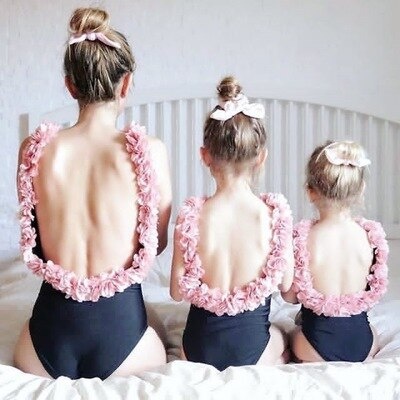
Princess Mom And Baby Girls Flower Shoulder Strap
Item Type: T-Shirts Material: Nylon Pattern Type: Floral Style: Fashion Sleeve Length(cm): Sleeveless Fit: Fits true to size, take your normal size Department Name: Mother & Son
Brand: Fuchsia Hecuba
Category: Apparel & Accessories > Clothing > Maternity Clothing > Maternity Tops > Bodysuits